Princes of the Ming dynasty

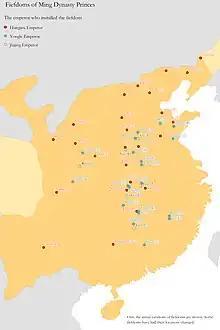
Locations of fiefdoms of Ming princes

The princes of the Ming dynasty were titled and salaried members of the imperial bureaucracy with nominal lordship over various fiefs of Ming China. All were members of the imperial Zhu clan descended from the twenty-six sons of Zhu Yuanzhang (Hongwu Emperor). None of the princes controlled the administration of their nominal fief, unlike some tribal leaders or Confucius' descendants, the Dukes of Overflowing Sagacity, who continued to rule their territories outside of the normal provincial system.